Papal shoes

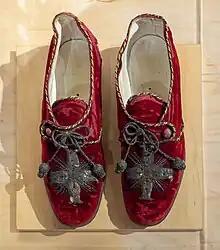
Shoes worn by Pope Benedict XV at the Bata Shoe Museum

The papal shoes are the red leather outdoor shoes worn by the Pope. They are distinct from the indoor papal slippers or the Episcopal sandals, which are the liturgical footwear proper to all ordained Catholic bishops of the Latin Church.